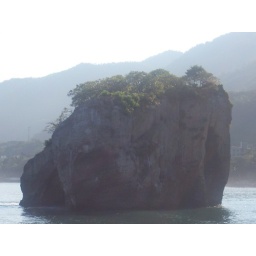
Another huge rock in the water